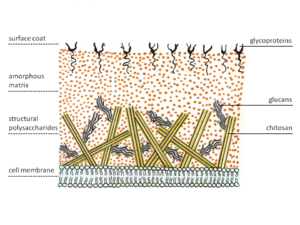
Le développement des mycètes est caractérisé chez les fonges, par divers processus : la sporulation, la germination des spores, la croissance de l'appareil végétatif, les associations symbiotiques et la reproduction par voie asexuée ou sexuée en différenciant un appareil reproducteur, le sporophore.